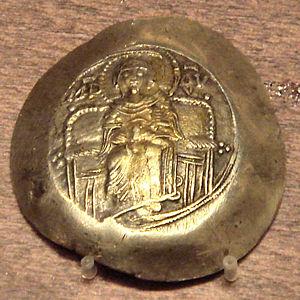
La liste des empereurs byzantins présente les empereurs de l'Empire byzantin. À partir du règne d'Héraclius, les empereurs portent le titre de basileus.
Isaac II Ange est un empereur byzantin de 1185 à 1195 et de 1203 à 1204, fils d'Andronic Doukas Ange et d'Euphrosyne Kastamonites. C'est un arrière-petit-fils d'Alexis Iᵉʳ Comnène.
Après le renversement de la dynastie des Comnènes, l’Empire byzantin fut gouverné pendant dix-neuf ans par la dynastie des Anges. Le règne de son premier représentant, Isaac II Ange, fut marqué par la poursuite du déclin amorcé sous les deux derniers Comnènes : l’administration de l’État continua à s’effriter pendant que s’accroissait la puissance des grands propriétaires terriens et que se multipliaient les tentatives de séparatisme régional. La Bulgarie et la Serbie amorcèrent leur séparation de l’empire à la faveur de la troisième croisade.